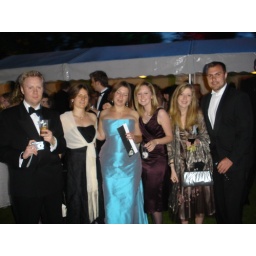
We'd just arrived and discovered how easy it was to sink in the grass in high heeled shoes.